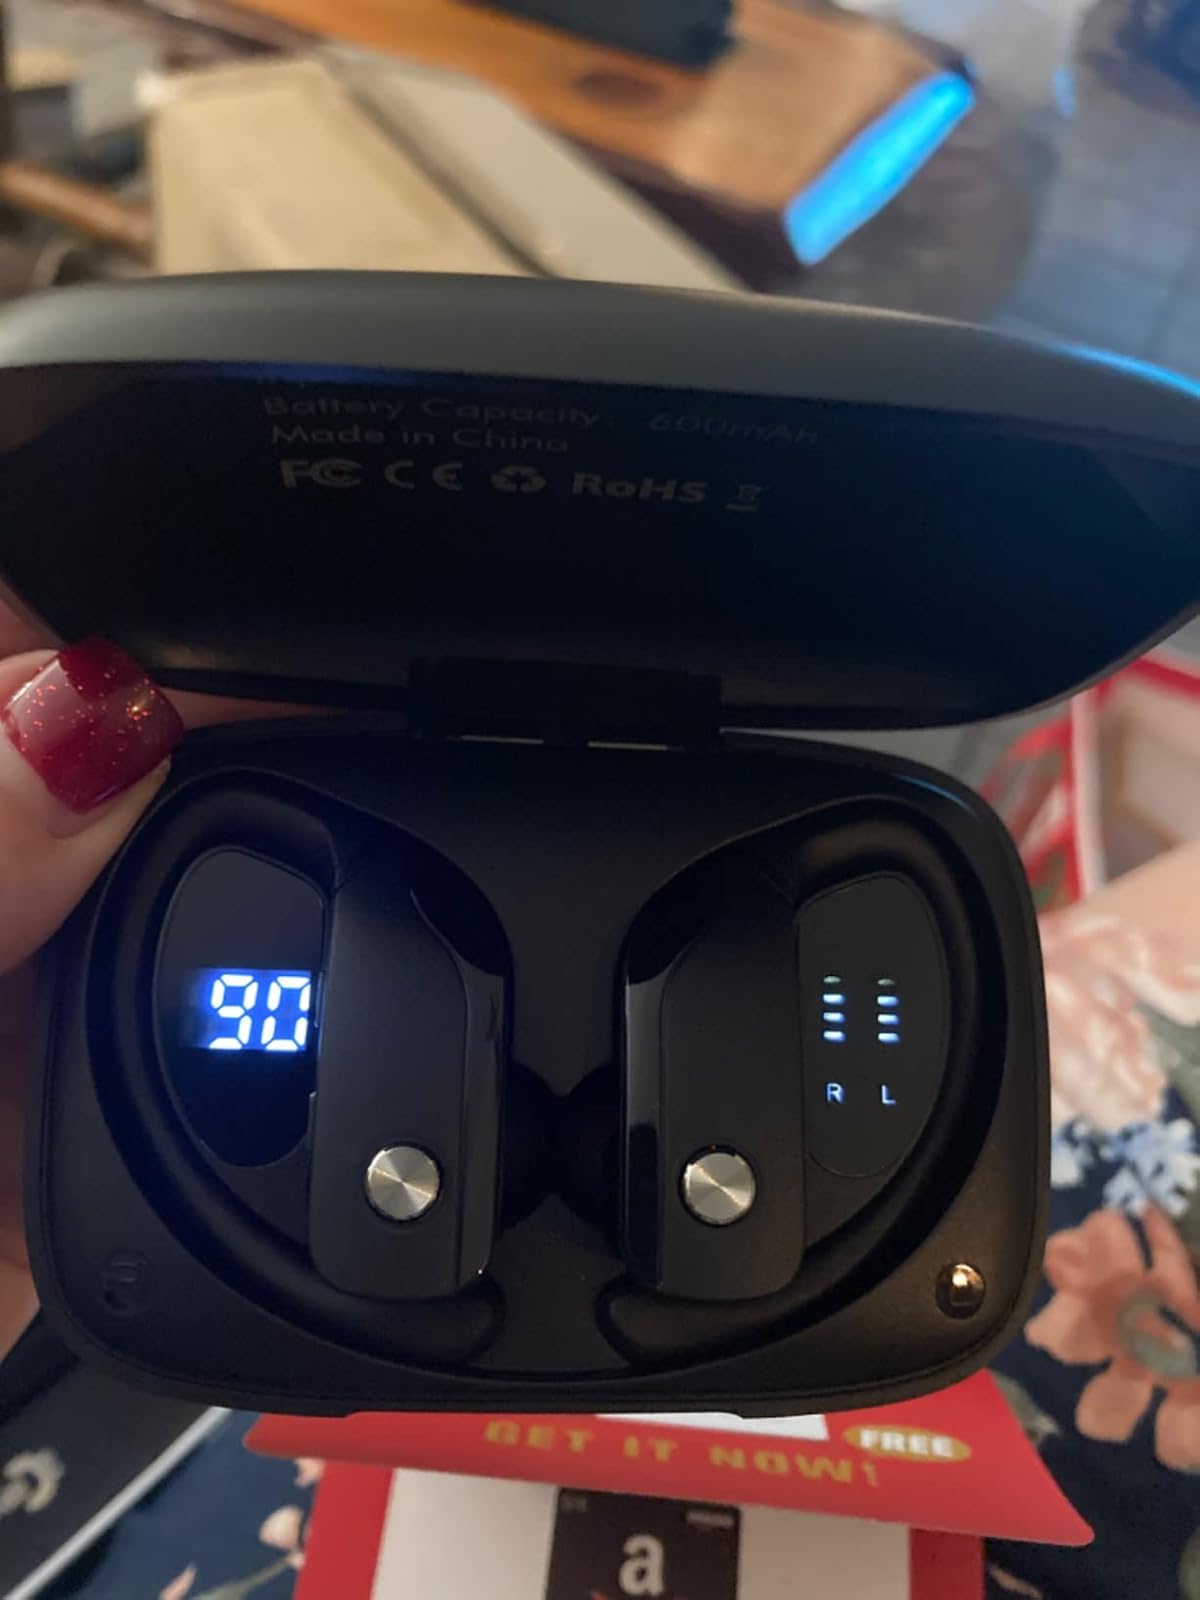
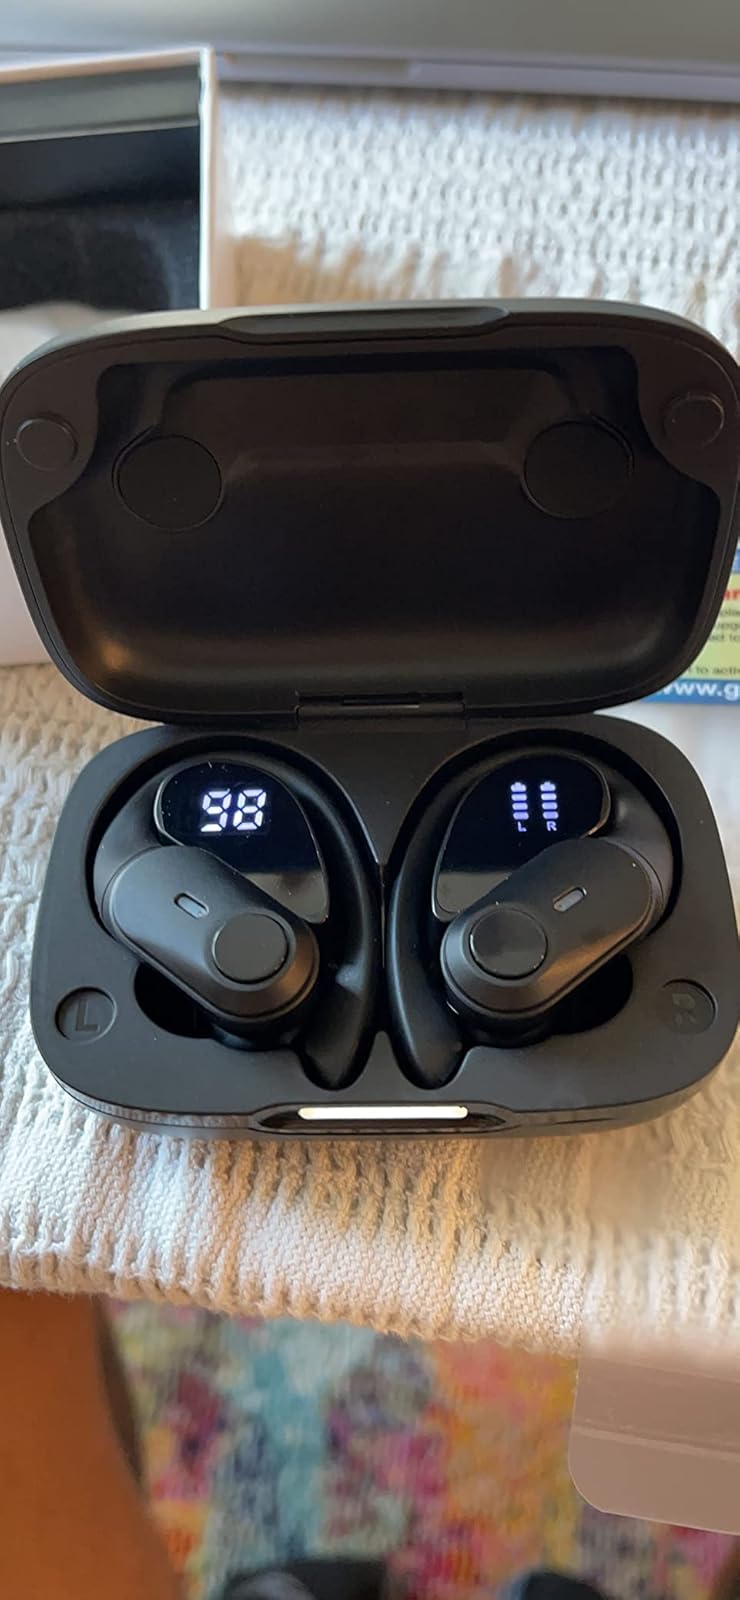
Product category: earbuds
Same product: no